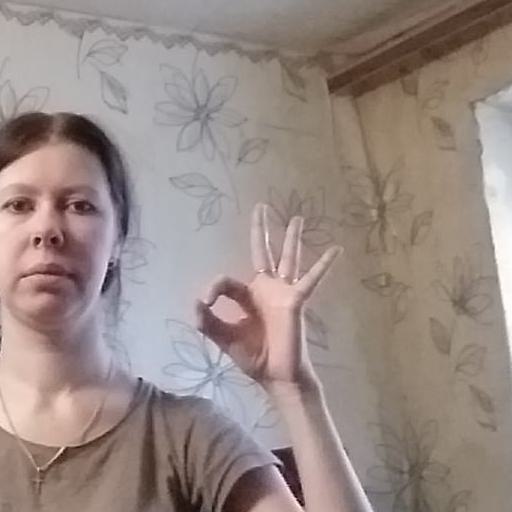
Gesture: ok